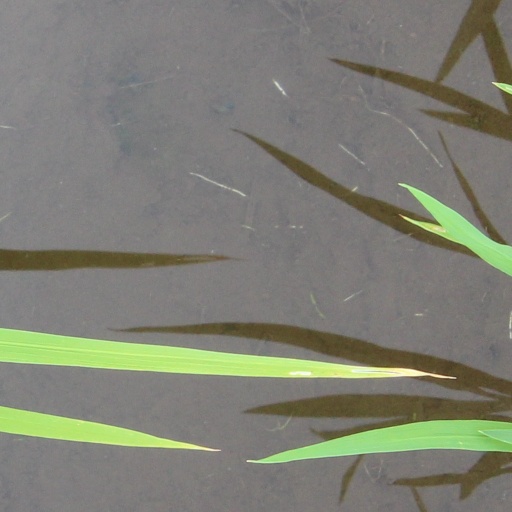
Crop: rice